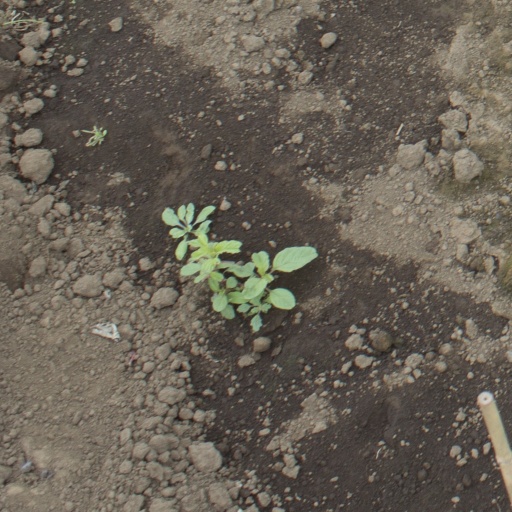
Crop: soybean